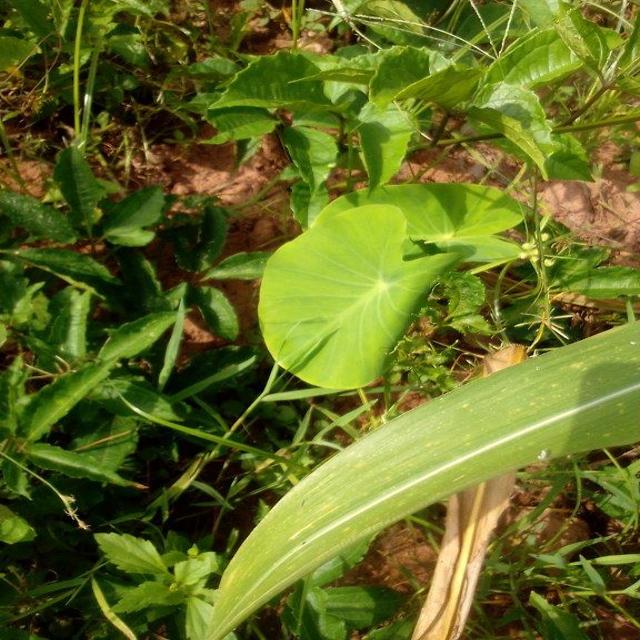
Label: Healthy